Price Club

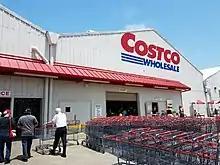
The original Price Club location is now a Costco

After leaving FedMart, Price noticed that small businesses in San Diego either ordered directly from four or five large wholesalers or they bought locally from relatively small cash-and-carry wholesalers. Therefore, Price Club was originally positioned as a much larger, volume-oriented version of the cash-and-carry wholesale format, meaning that prospective members were required to present resale certificates or professional licenses. Price Club membership was initially only available to business customers, but was later expanded to other groups, such as employees of local businesses, nonprofits, and governments. The company charged shoppers a $25 annual membership fee to purchase bulk products at discount prices in a no-frills warehouse setting. Price Club's high sales volume enabled it to pay its employees higher wages and offer greater benefits than typical retailers. The company eventually expanded to 94 locations throughout the United States, Canada, and Mexico (in joint venture with Controladora Comercial Mexicana). In 1992, Price Club generated $6.6 billion in revenue and $134.1 million in profit.